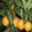
Label: orange